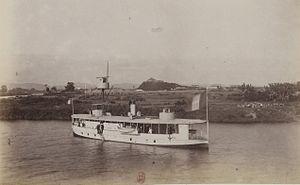
Canonnière de rivière la Mutine en 1890 à Mong Caï lors des entretiens franco-chinois (Tonkin).
Cette liste présente les canonnières « modernes » ayant été en service dans la Marine française.